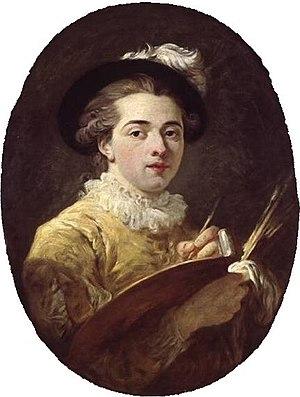
Annette et Lubin sont deux personnages d'un conte moral de Jean-François Marmontel de 1761. L'histoire réelle de Marie Schmitz et Gilles Dewalt de Spa serait à l'origine de ce conte, mais l'historien spadois Guy Peeters a récemment affirmé le contraire de façon documentée. Ils deviendront cependant de leur vivant « Annette et Lubin de Spa », donnant leur nom à la colline au sommet de laquelle ils résidaient.